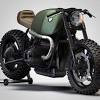
Vehicle type: Motorcycles